Joseph Pannell Taylor

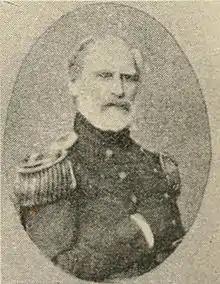
Joseph Pannell Taylor

Joseph Pannell Taylor (May 4, 1796 – June 29, 1864) was a career United States Army officer and Union general in the American Civil War. He was the younger brother of Zachary Taylor, the 12th President of the United States, and the uncle of Confederate general Richard Taylor.